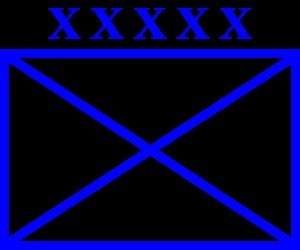
Armégruppe
På et stabskort markeres en armégruppe med fem X'er og et nummer eller et navn
En armégruppe er en militær enhed der består af et antal arméer.